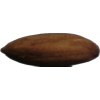
Label: Almonds 1